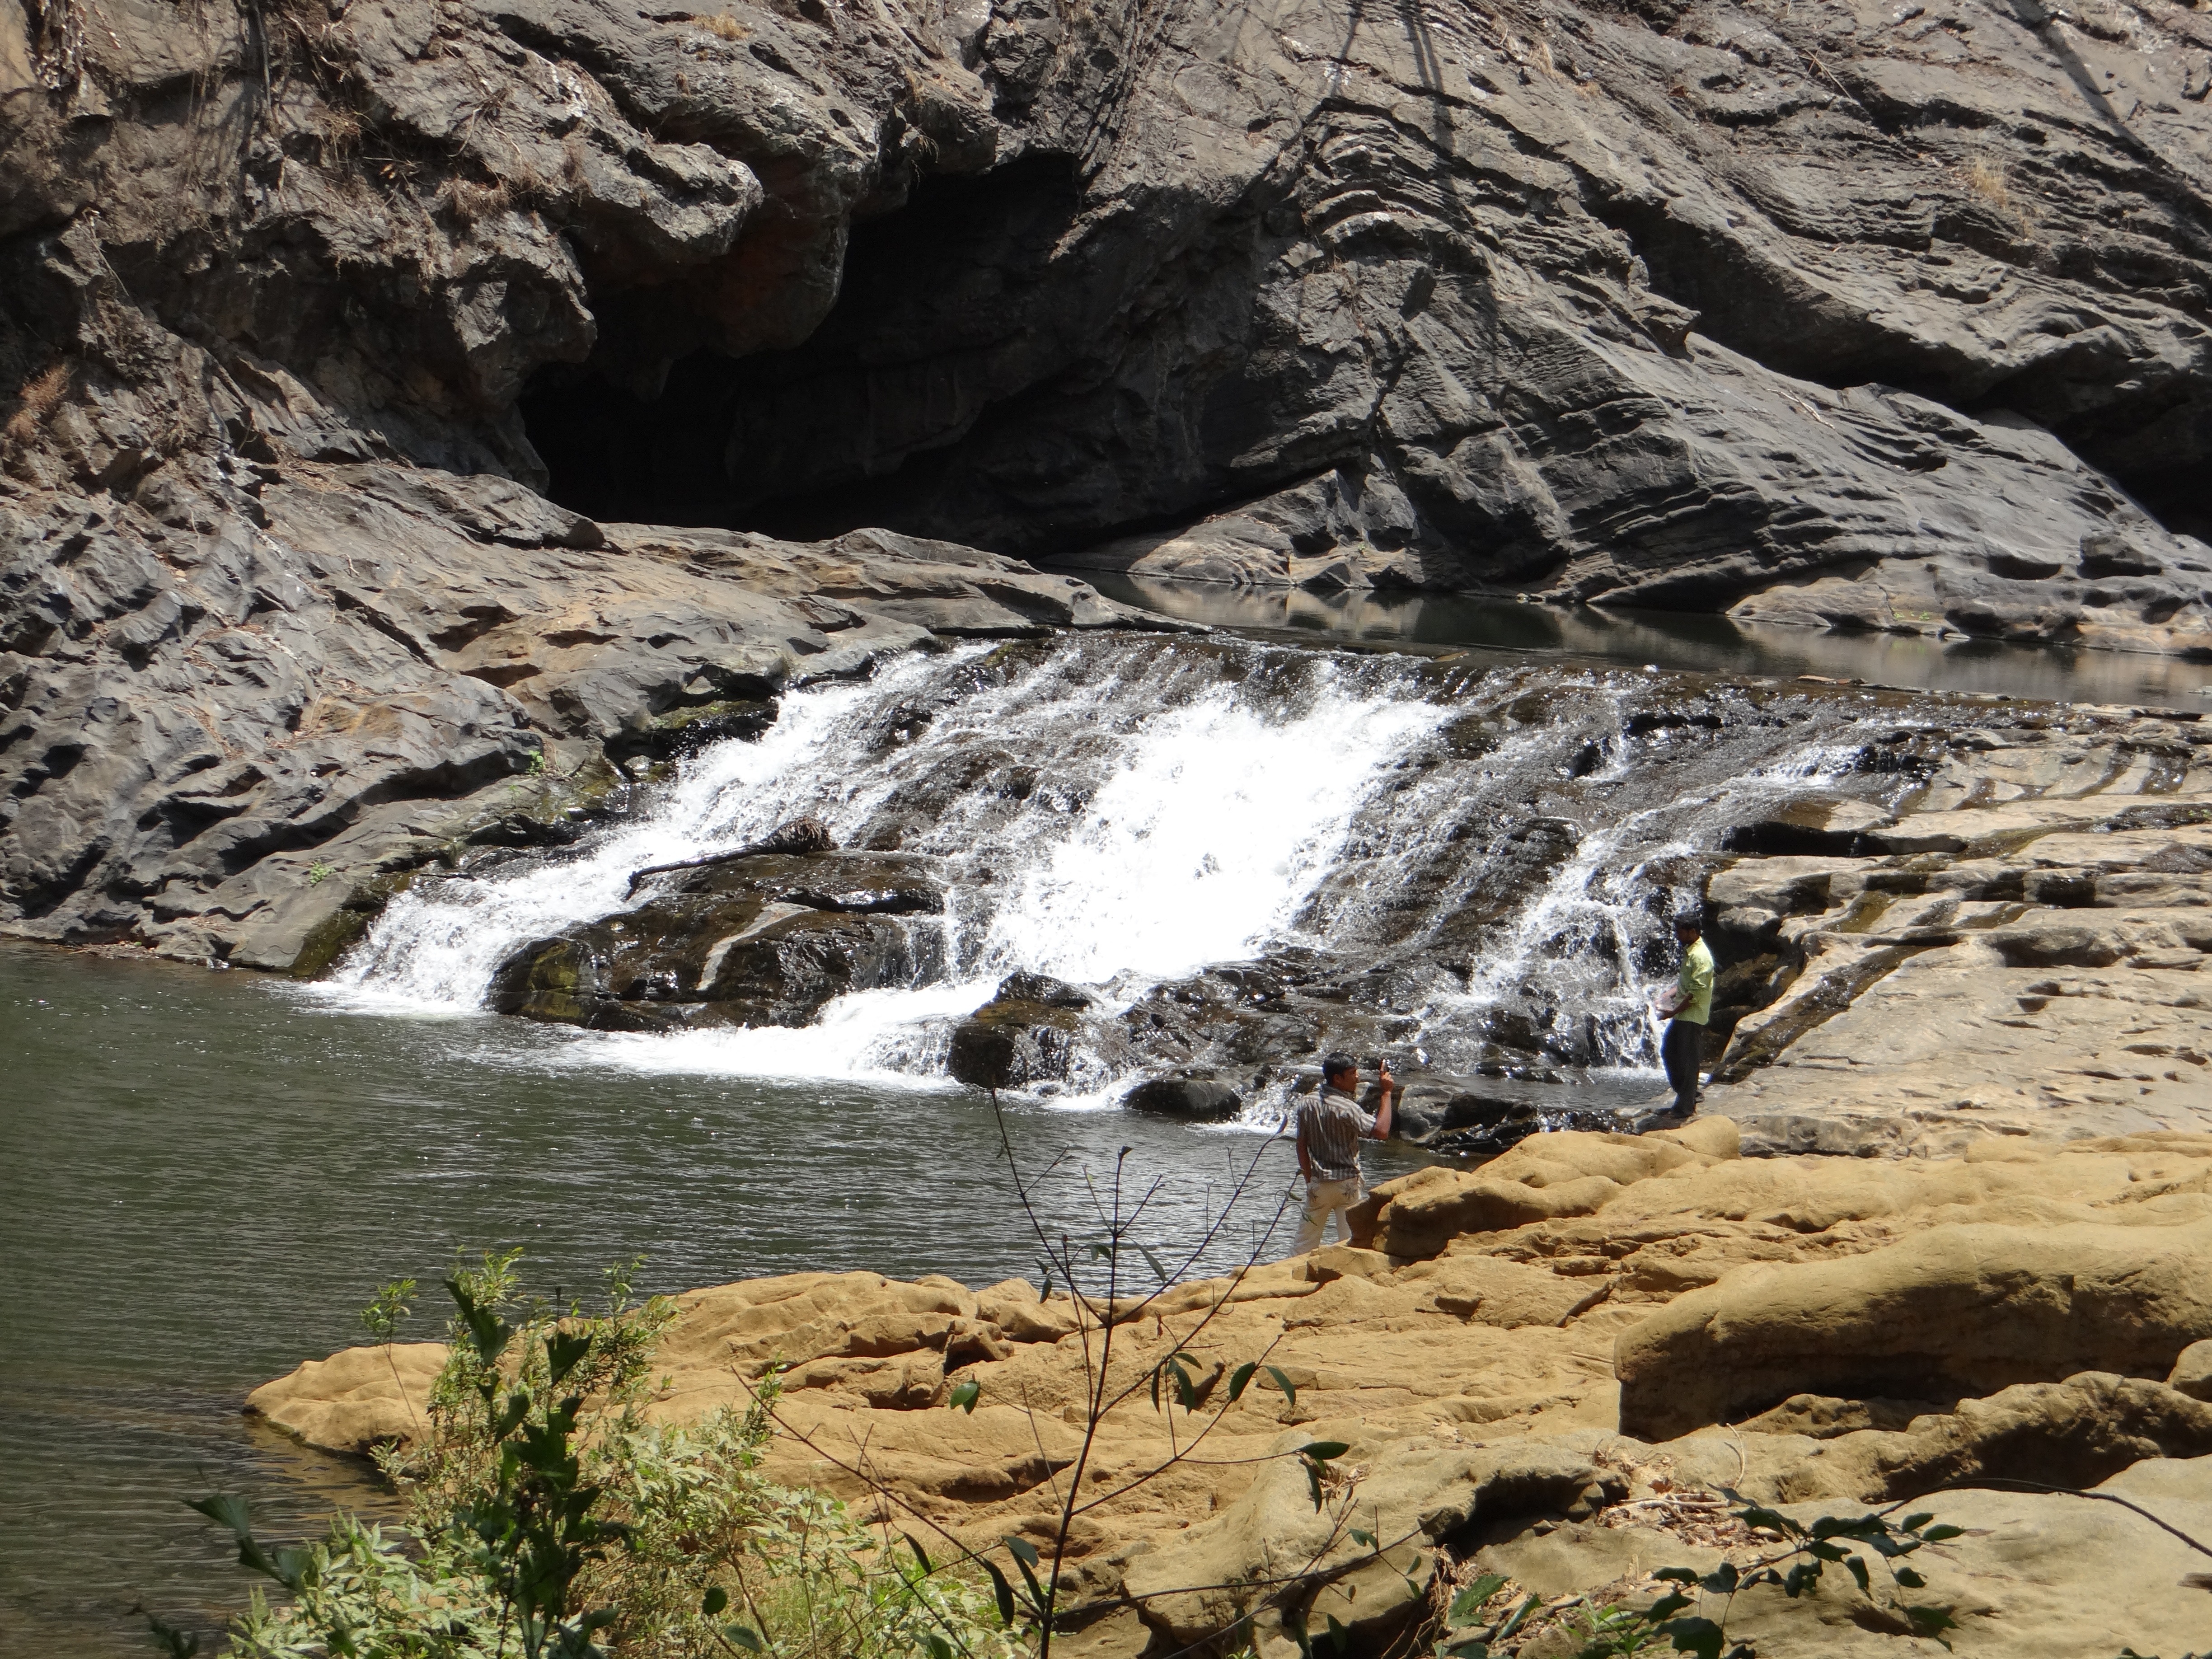
landscape, sea, coast, water, rock, wilderness, river, valley, travel, formation, cliff, wild, rapid, terrain, geology, india, water feature, wadi, karnataka, landform, dandeli, geological phenomenon, syntheri rocks